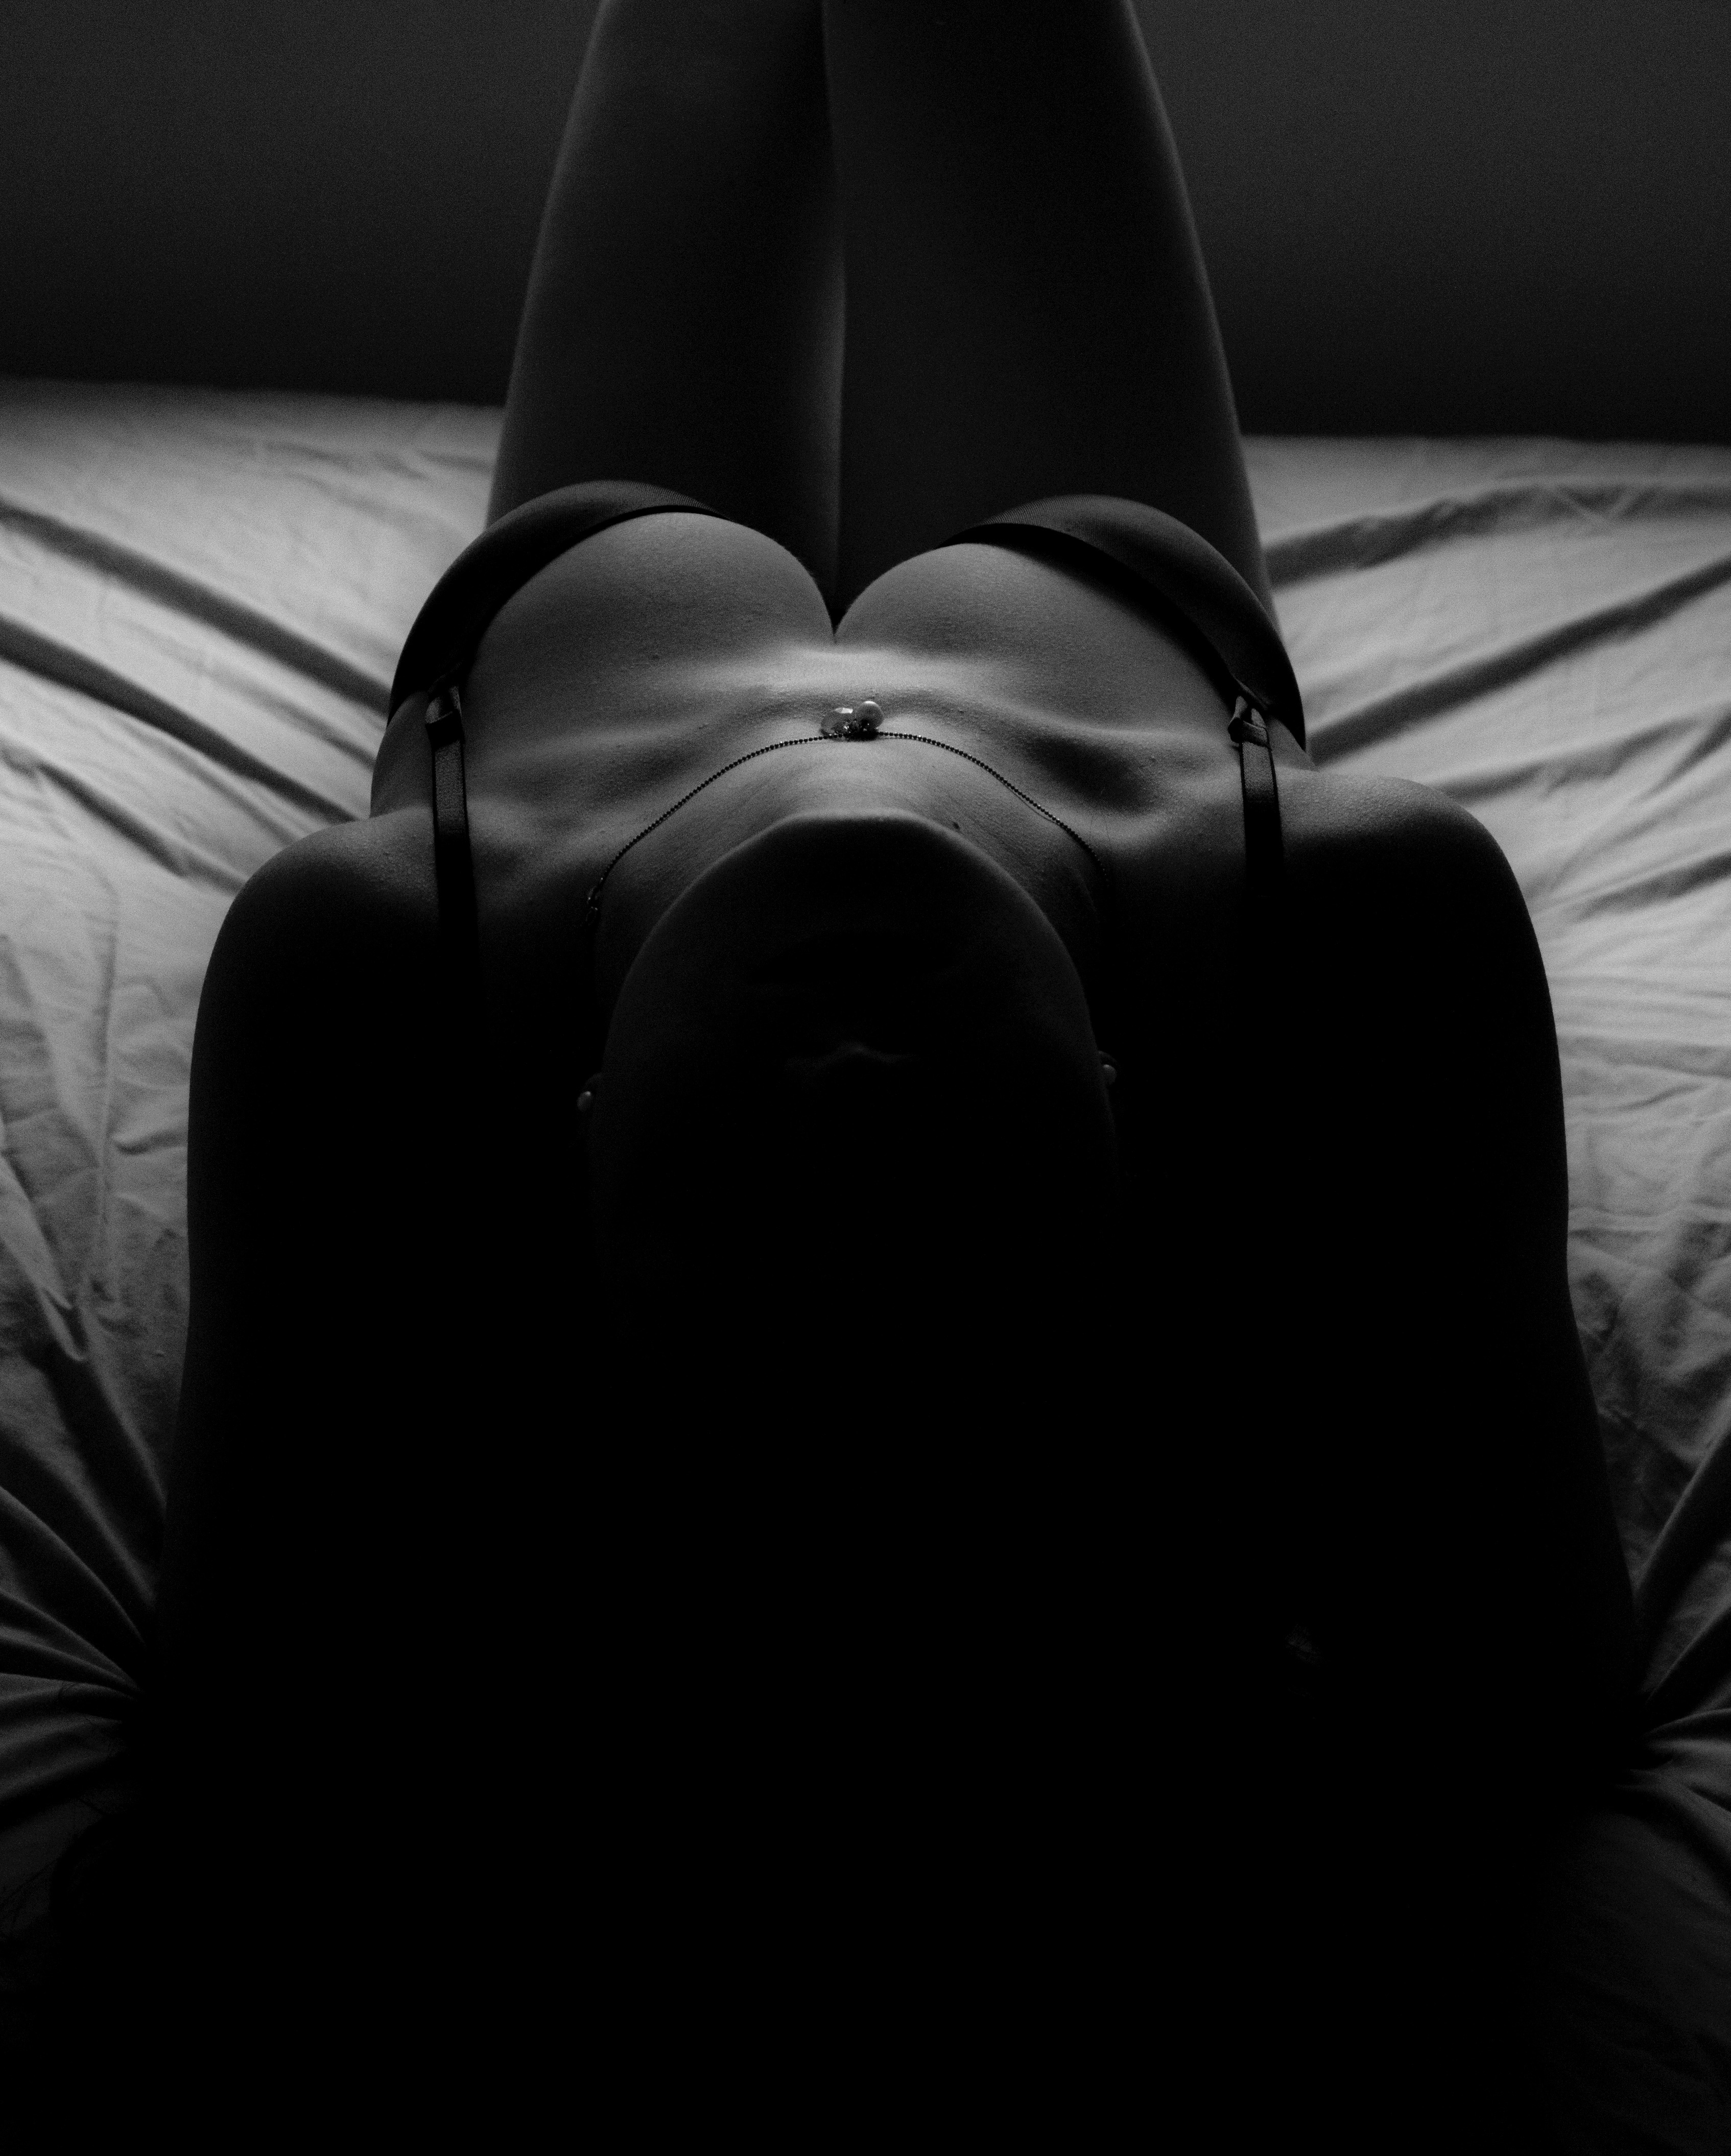
hand, light, black and white, white, photography, darkness, black, monochrome, close up, image, organ, monochrome photography